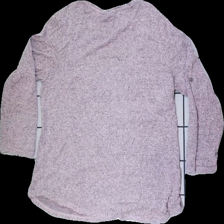
View: back
Type: Sweater
Category: Ladies
Brand: Isolde
Colors: Purple, Black
Material: 100% viscose
Cut: C-collar
Size: M
Stains: Minor
Price range: <50
Recommended usage: Recycle